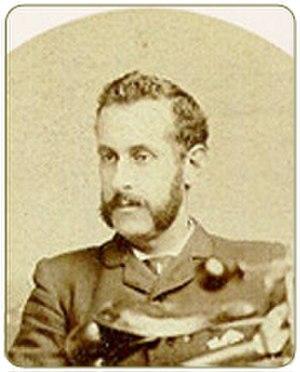
Harvey Hubbell II était un inventeur et un industriel américain. Ses inventions les plus connues sont la prise de courant, dont il déposa le brevet le 26 février 1903 et la douille à chaînette interrupteur marche/arrêt, dont il déposa le brevet le 6 juin 1896.